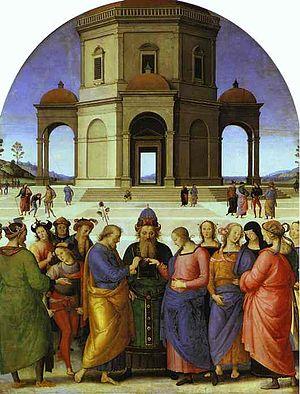
Le Mariage de la Vierge est une peinture à tempera à thème religieux du Pérugin, datant de 1501-1504 conservée au musée des beaux-arts de Caen.
Cette page est une liste d'œuvres du Pérugin.
Pietro di Cristoforo Vannucci, dit le Pérugin, est un peintre italien de la Renaissance appartenant à l'école ombrienne, qui a été l'un des maîtres de Raphaël. Il a peint surtout des tableaux religieux, multipliant madones élégantes et anges mélancoliques.